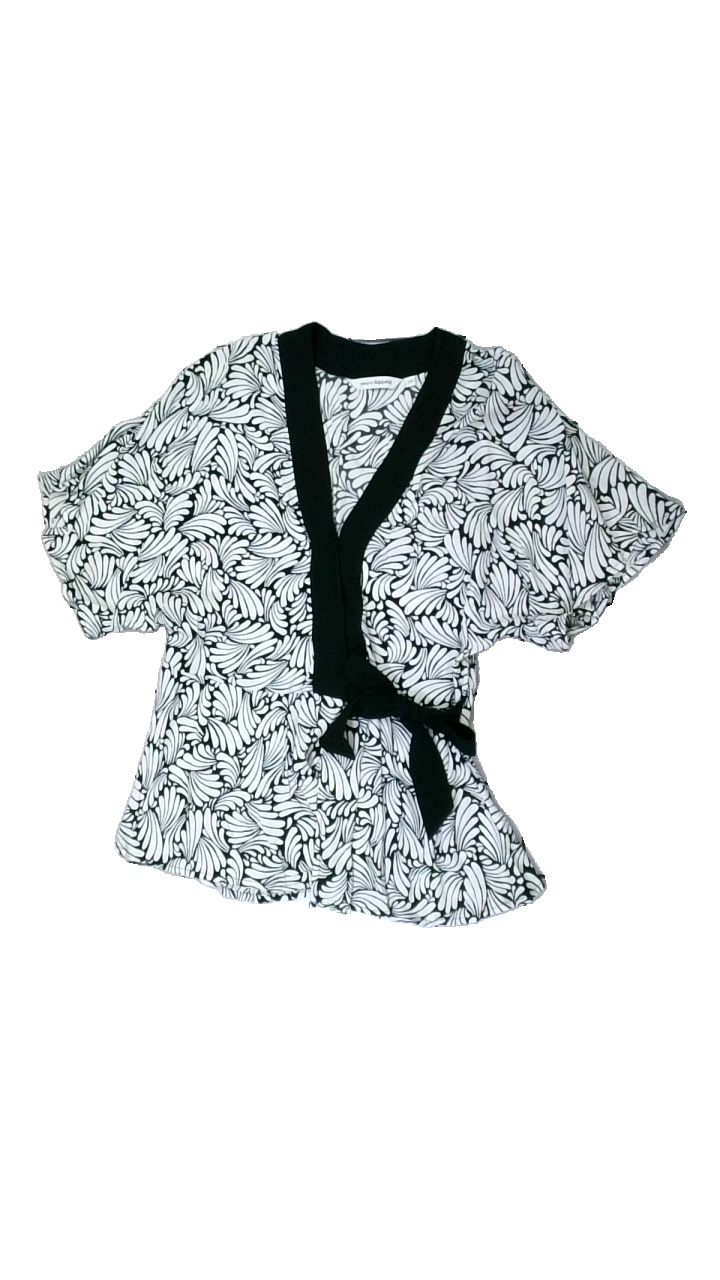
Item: Blouse (Ladies)
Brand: Kappahl
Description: blus med "bågar" mönster över hela med rosett på sidan
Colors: White, Black
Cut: Regular
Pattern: Geometric print
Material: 100% viscose
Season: All
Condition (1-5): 5
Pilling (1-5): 5
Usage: Reuse
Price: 50-100